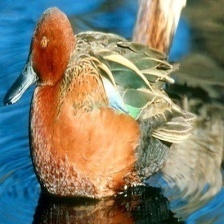
Species: CINNAMON TEAL
Scientific name: ANAS CYANOPTERA
ImageNet parent category: drake